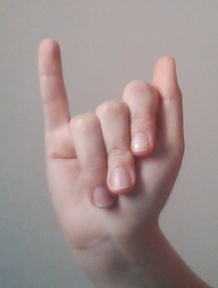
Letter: meem